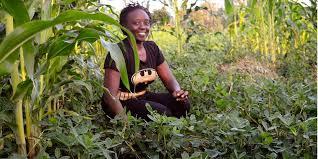
Hii inaonyesha ya kwamba kuna mwanamke mmoja ambaye  anakaa katika mimea, huku hakiwa amekaa na akiitabasamu akiwa ameangalia  na mbeleni. Anatabasamu hili linaonyesha ya kwamba  ako na furaha na pia hapo nyuma yake ni majani ya mimea.